Hiu Lai Court

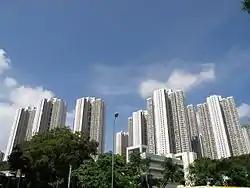

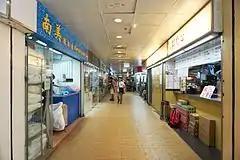
Hiu Lai Shopping Centre

Hiu Lai Court is located at Hiu Kwong Street in Sau Mau Ping. It is a housing estate under Home Ownership Scheme launched by Hong Kong Housing Authority. It has a total of eight blocks built in 1997. All of them belongs to Harmony blocks in their building type.